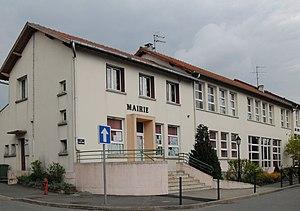
La mairie de Tellancourt
Tellancourt est une commune française située dans le département de Meurthe-et-Moselle, en région Grand Est.